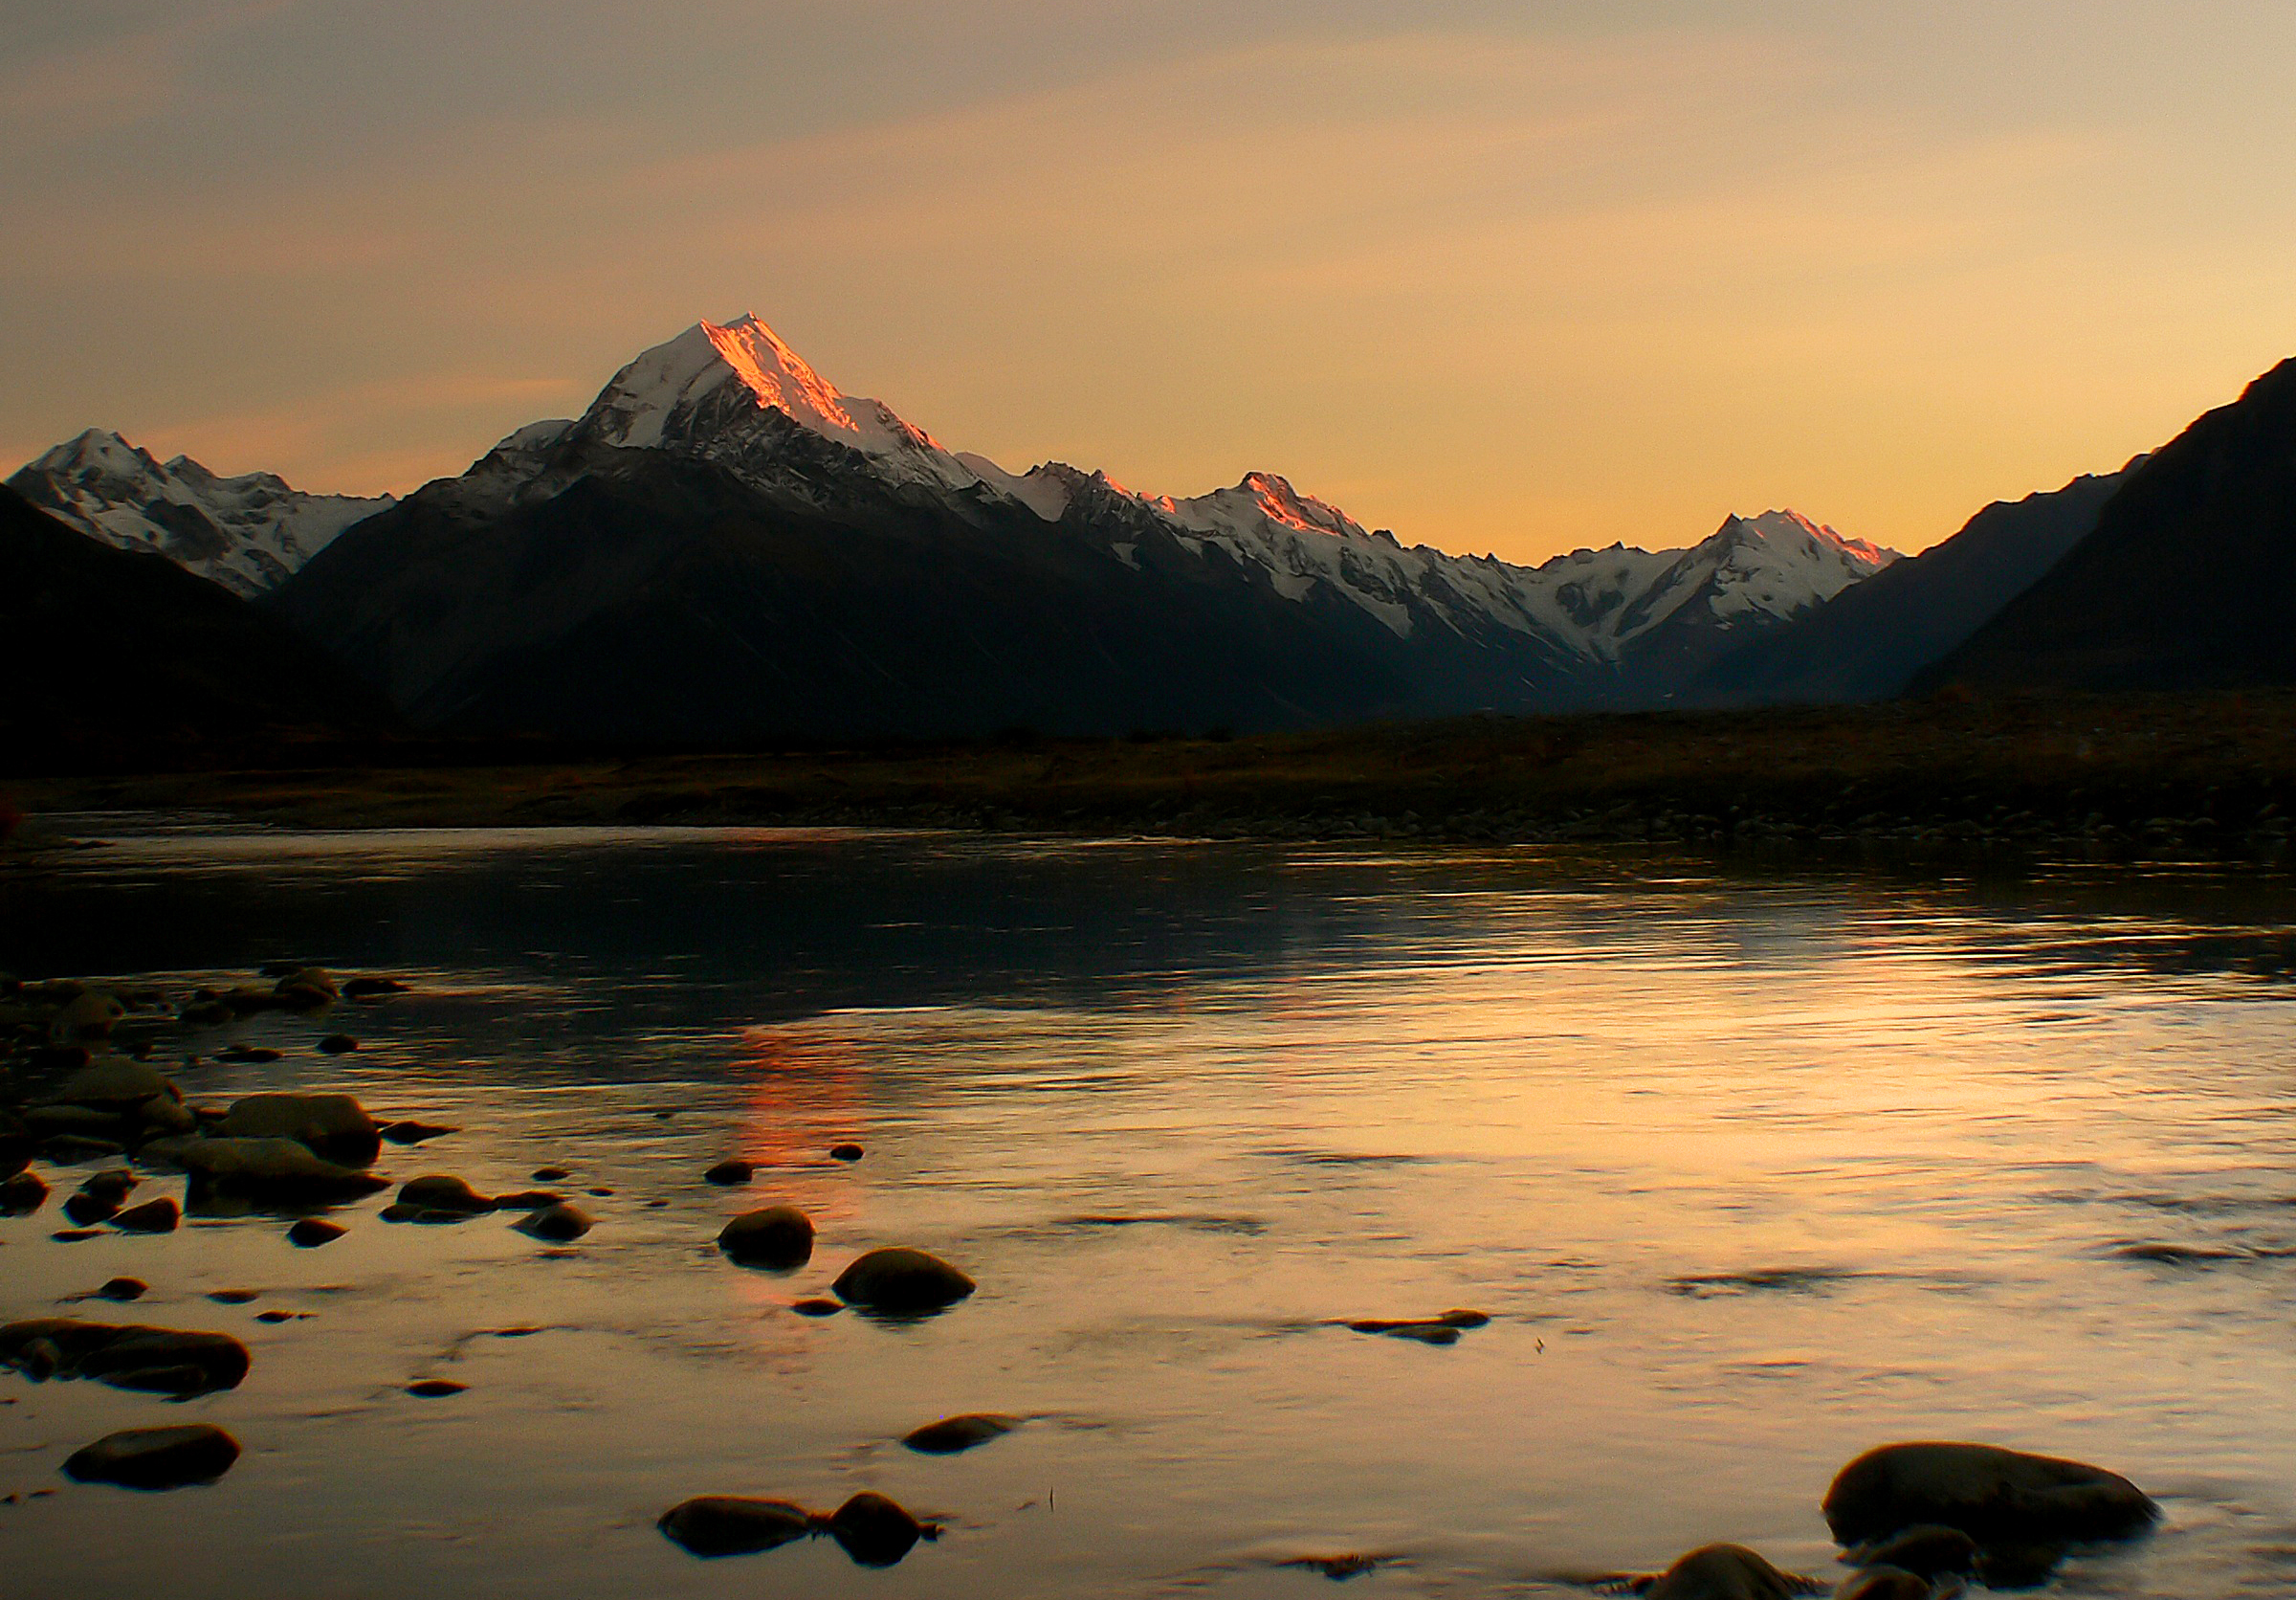
landscape, sea, coast, water, nature, rock, wilderness, mountain, cloud, sunrise, sunset, night, cloudy, morning, lake, dawn, river, dusk, evening, reflection, body of water, geotagged, mountcooknationalpark, mountcook, loch, landform, atmospheric phenomenon, mountainous landforms